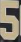
Number: 5